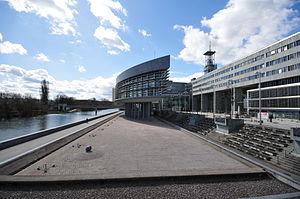
La Basse-Autriche est le plus étendu des États fédérés d'Autriche et le deuxième plus peuplé après celui de Vienne. Elle partage des frontières avec la Slovaquie, la Tchéquie et les États fédéraux de Haute-Autriche, de Styrie et du Burgenland. Elle entoure complètement l'État fédéré de Vienne, dont elle a été séparée en 1922. Après le sondage d'électorat en 1986, Sankt Pölten est devenu la capitale de l'État de Basse-Autriche.